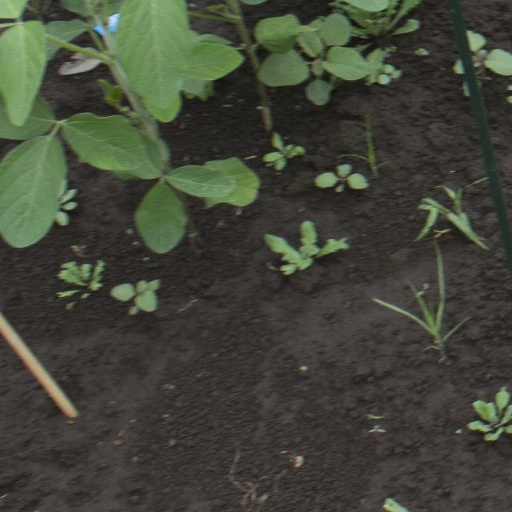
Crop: soybean